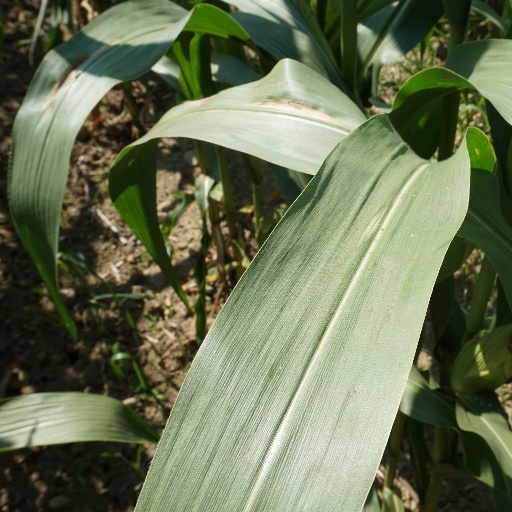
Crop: maize; corn